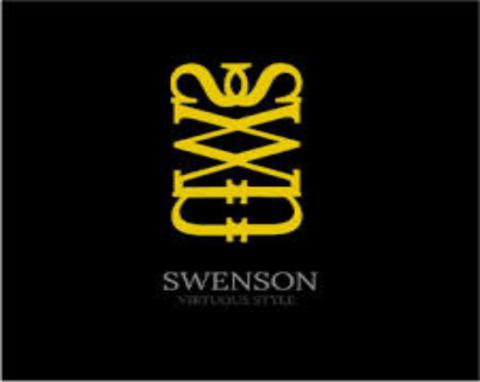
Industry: Food